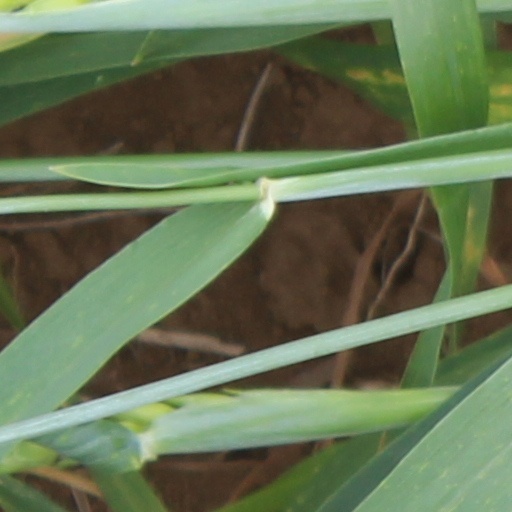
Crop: wheat